SuperTux

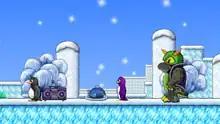
Tux, Penny, and Nolok

The game begins in Icy Island. Tux holds a picnic with Penny, his girlfriend. Suddenly, the villain of the game, named Nolok, appears and knocks out Tux, then kidnaps Penny. Later, Tux wakes up and finds that Penny is missing. Determined to save her, Tux begins his journey. He then navigates the Icy Island and later the Forest to find her.